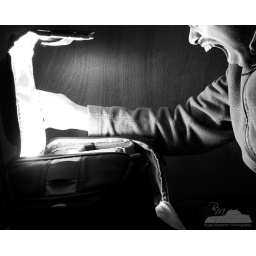
Strobist - bare 430EX in camera bag at 1/8th power (I think) triggered by Cactus trigger